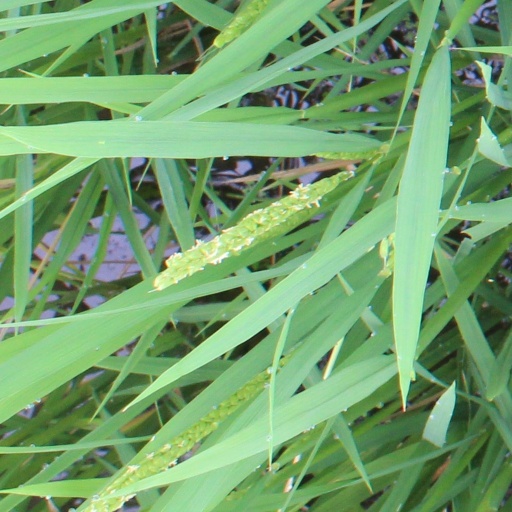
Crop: rice